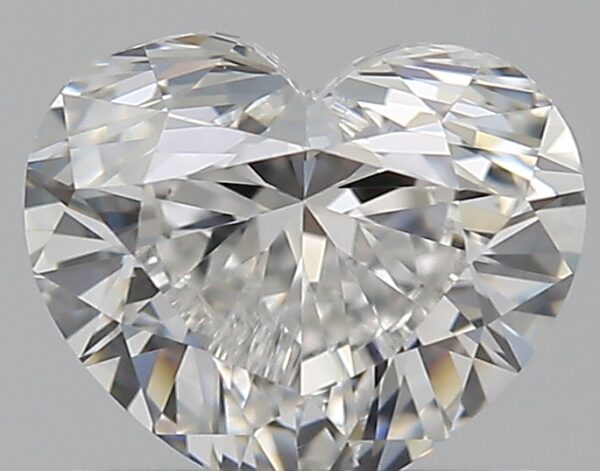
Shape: heart
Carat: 0.71
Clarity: VVS2
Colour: F
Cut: EX
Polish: EX
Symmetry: VG
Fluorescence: F
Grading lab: GIA
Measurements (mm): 5.24 x 6.21 x 3.59